Agneta Pleijel

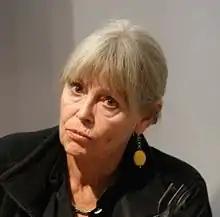

Agneta Pleijel (born 1940, in Stockholm) is a Swedish novelist, poet, playwright, journalist and literary critic. Among her plays are "Ordning härskar i Berlin" from 1979. Among her novels are "Vindspejare" from 1987 and "Drottningens chirurg" from 2006. She has been a professor at Dramatiska Institutet since 1992. She was awarded the Dobloug Prize in 1991 and the Swedish Academy Nordic Prize in 2018.